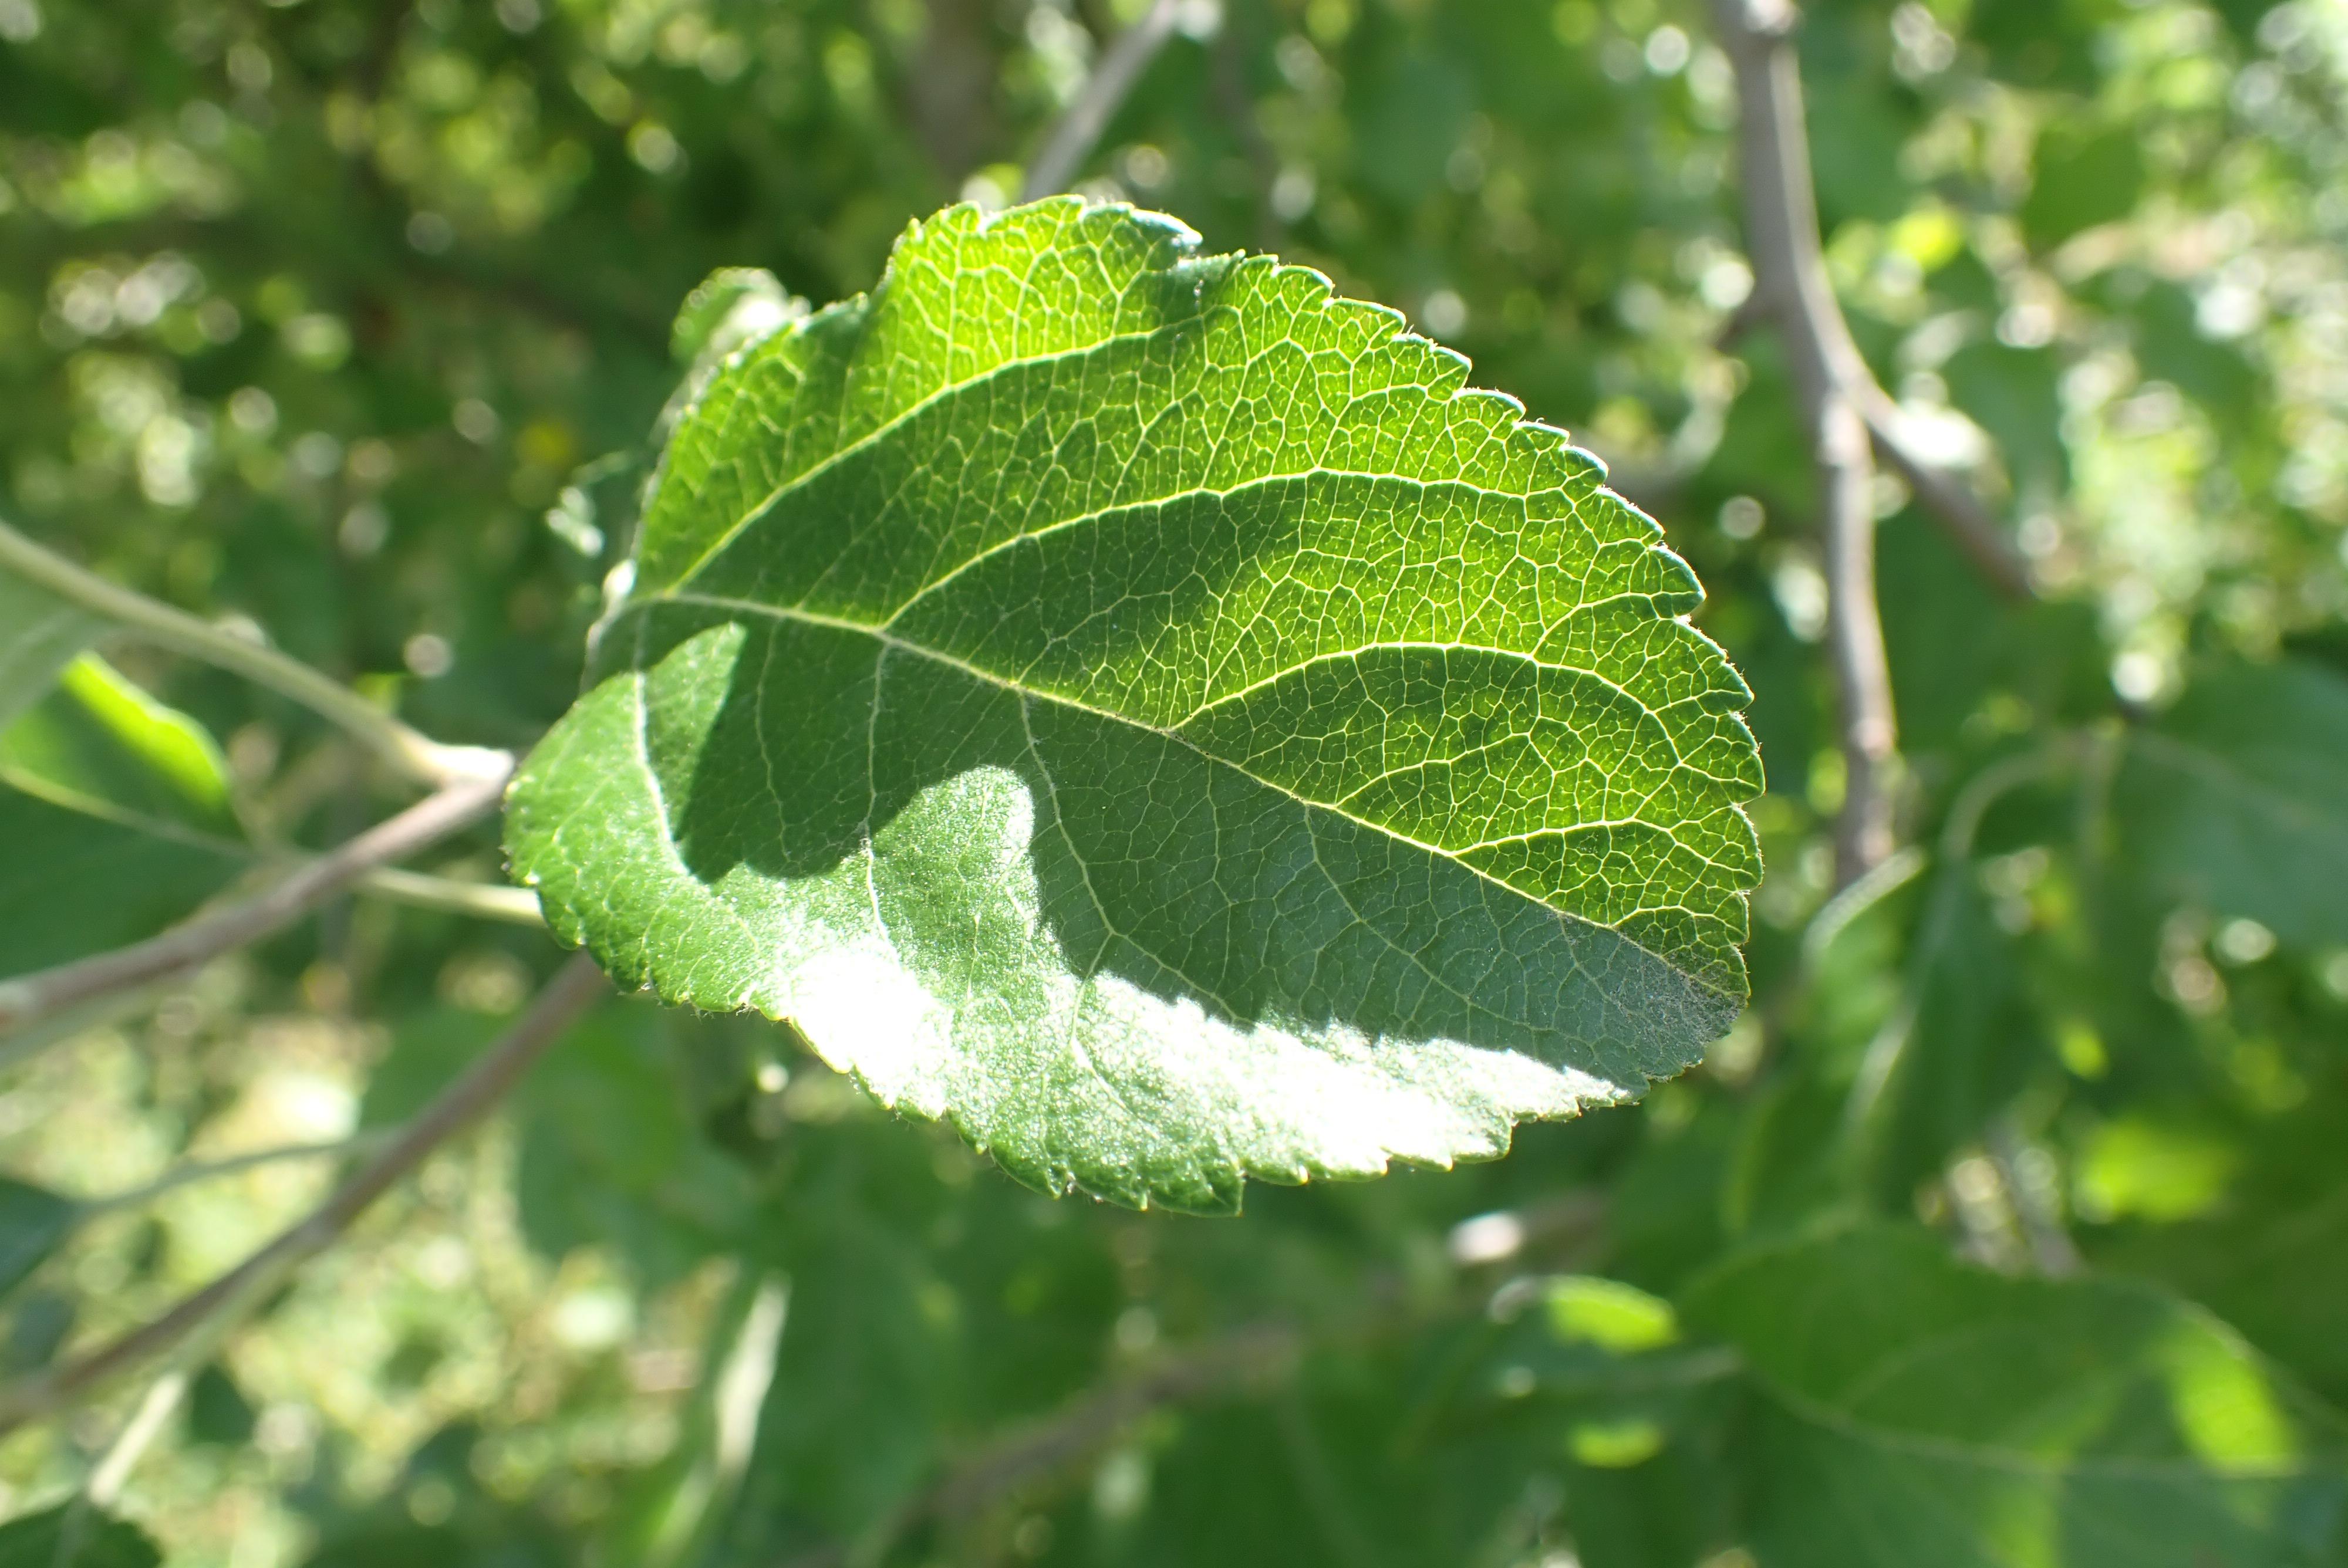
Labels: healthy